Elisabeth of Brandenburg, Duchess of Brunswick-Calenberg-Göttingen

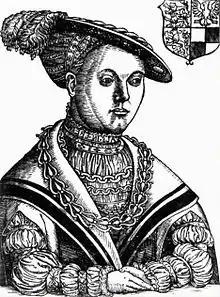
Elisabeth, woodcut around 1542

Elisabeth had a strong ally in Elector John Frederick I of Saxony. When Eric I died on 30 July 1540, he helped her become co-regent of Brunswick-Calenberg-Göttingen, together with Philip I of Hesse, despite fierce resistance from Duke Henry II of Brunswick-Wolfenbüttel. She and Philip were regents for five years; she used this opportunity to implement the Reformation in the principality and to reorganize the princely household.